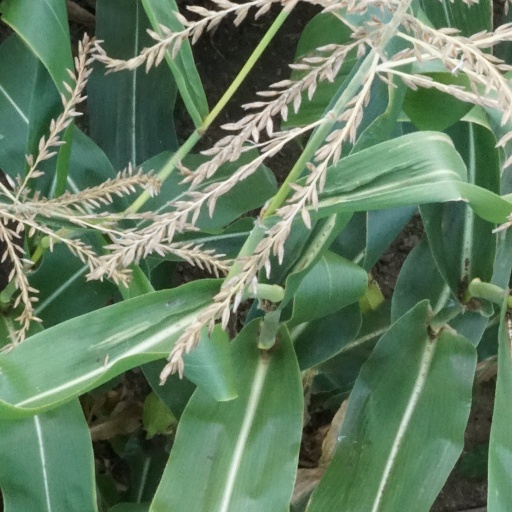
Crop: maize; corn